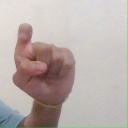
अक्षर: इ